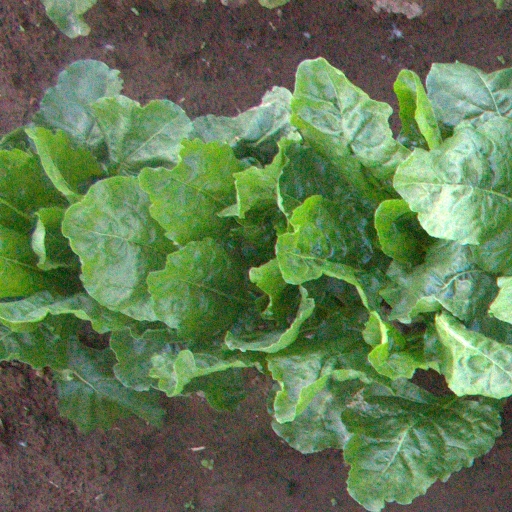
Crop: sugar beet